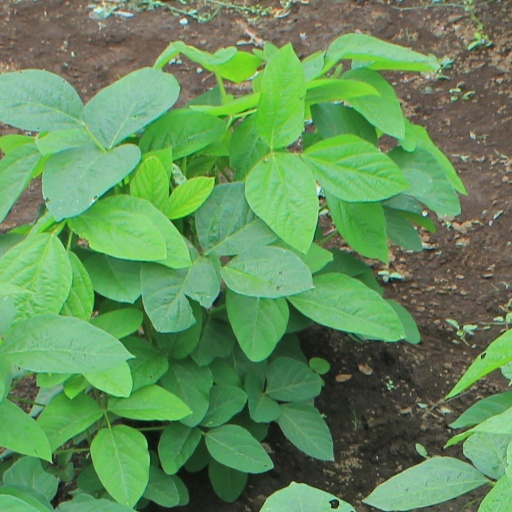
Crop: soybean